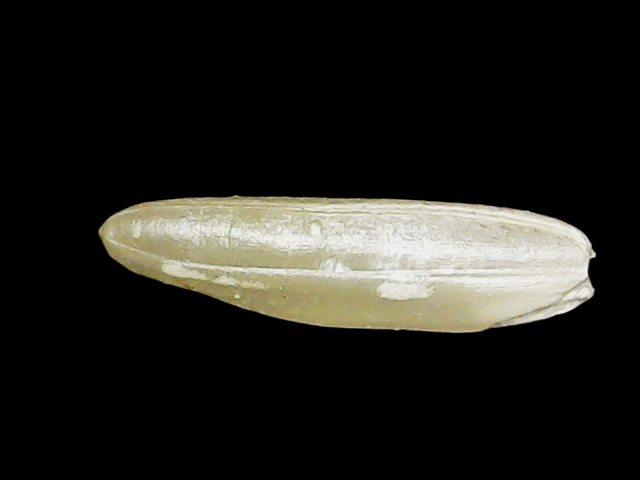
Rice variety: Binadhan16